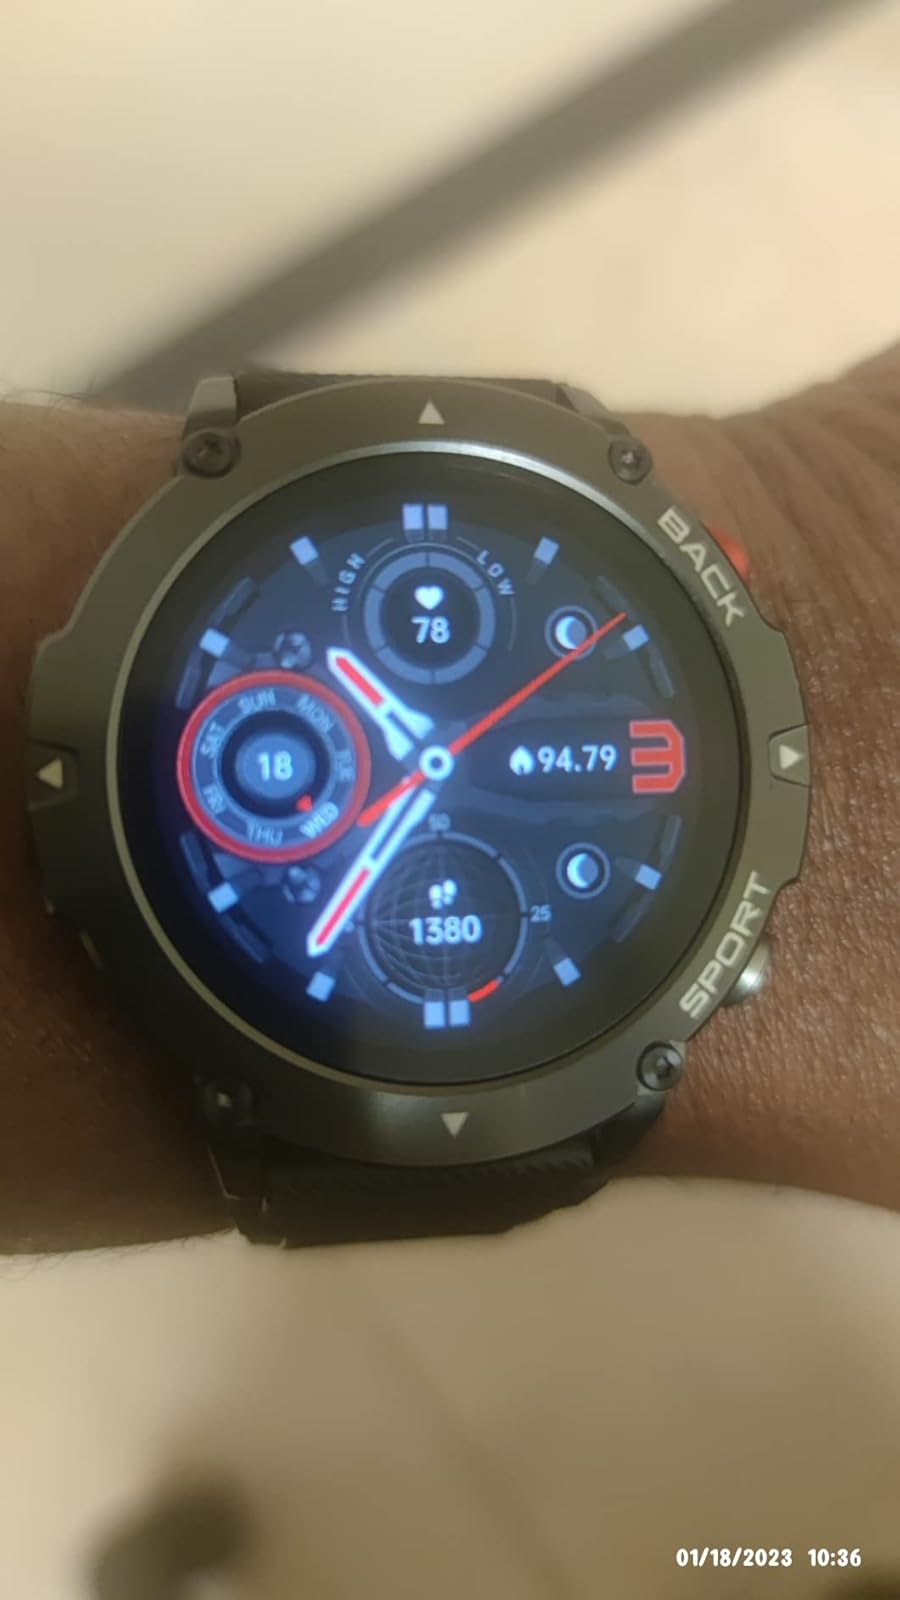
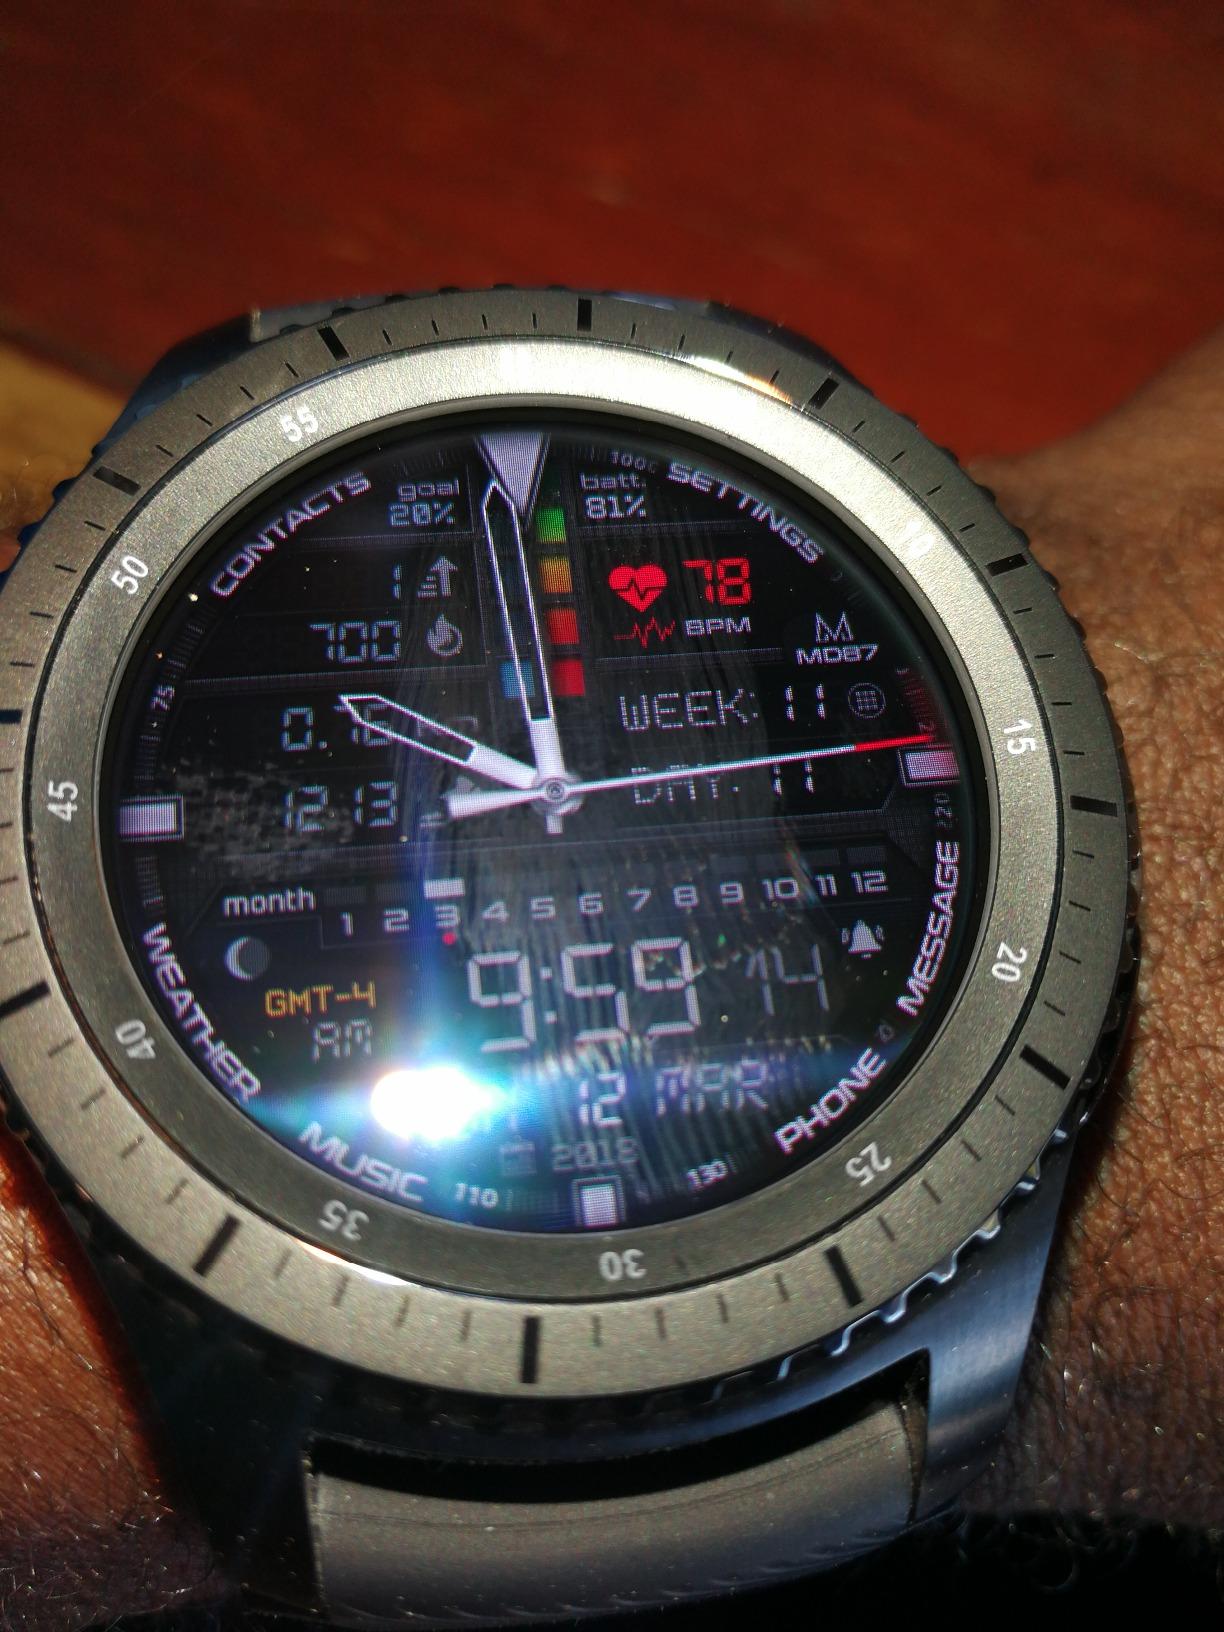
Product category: smartwatch
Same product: no